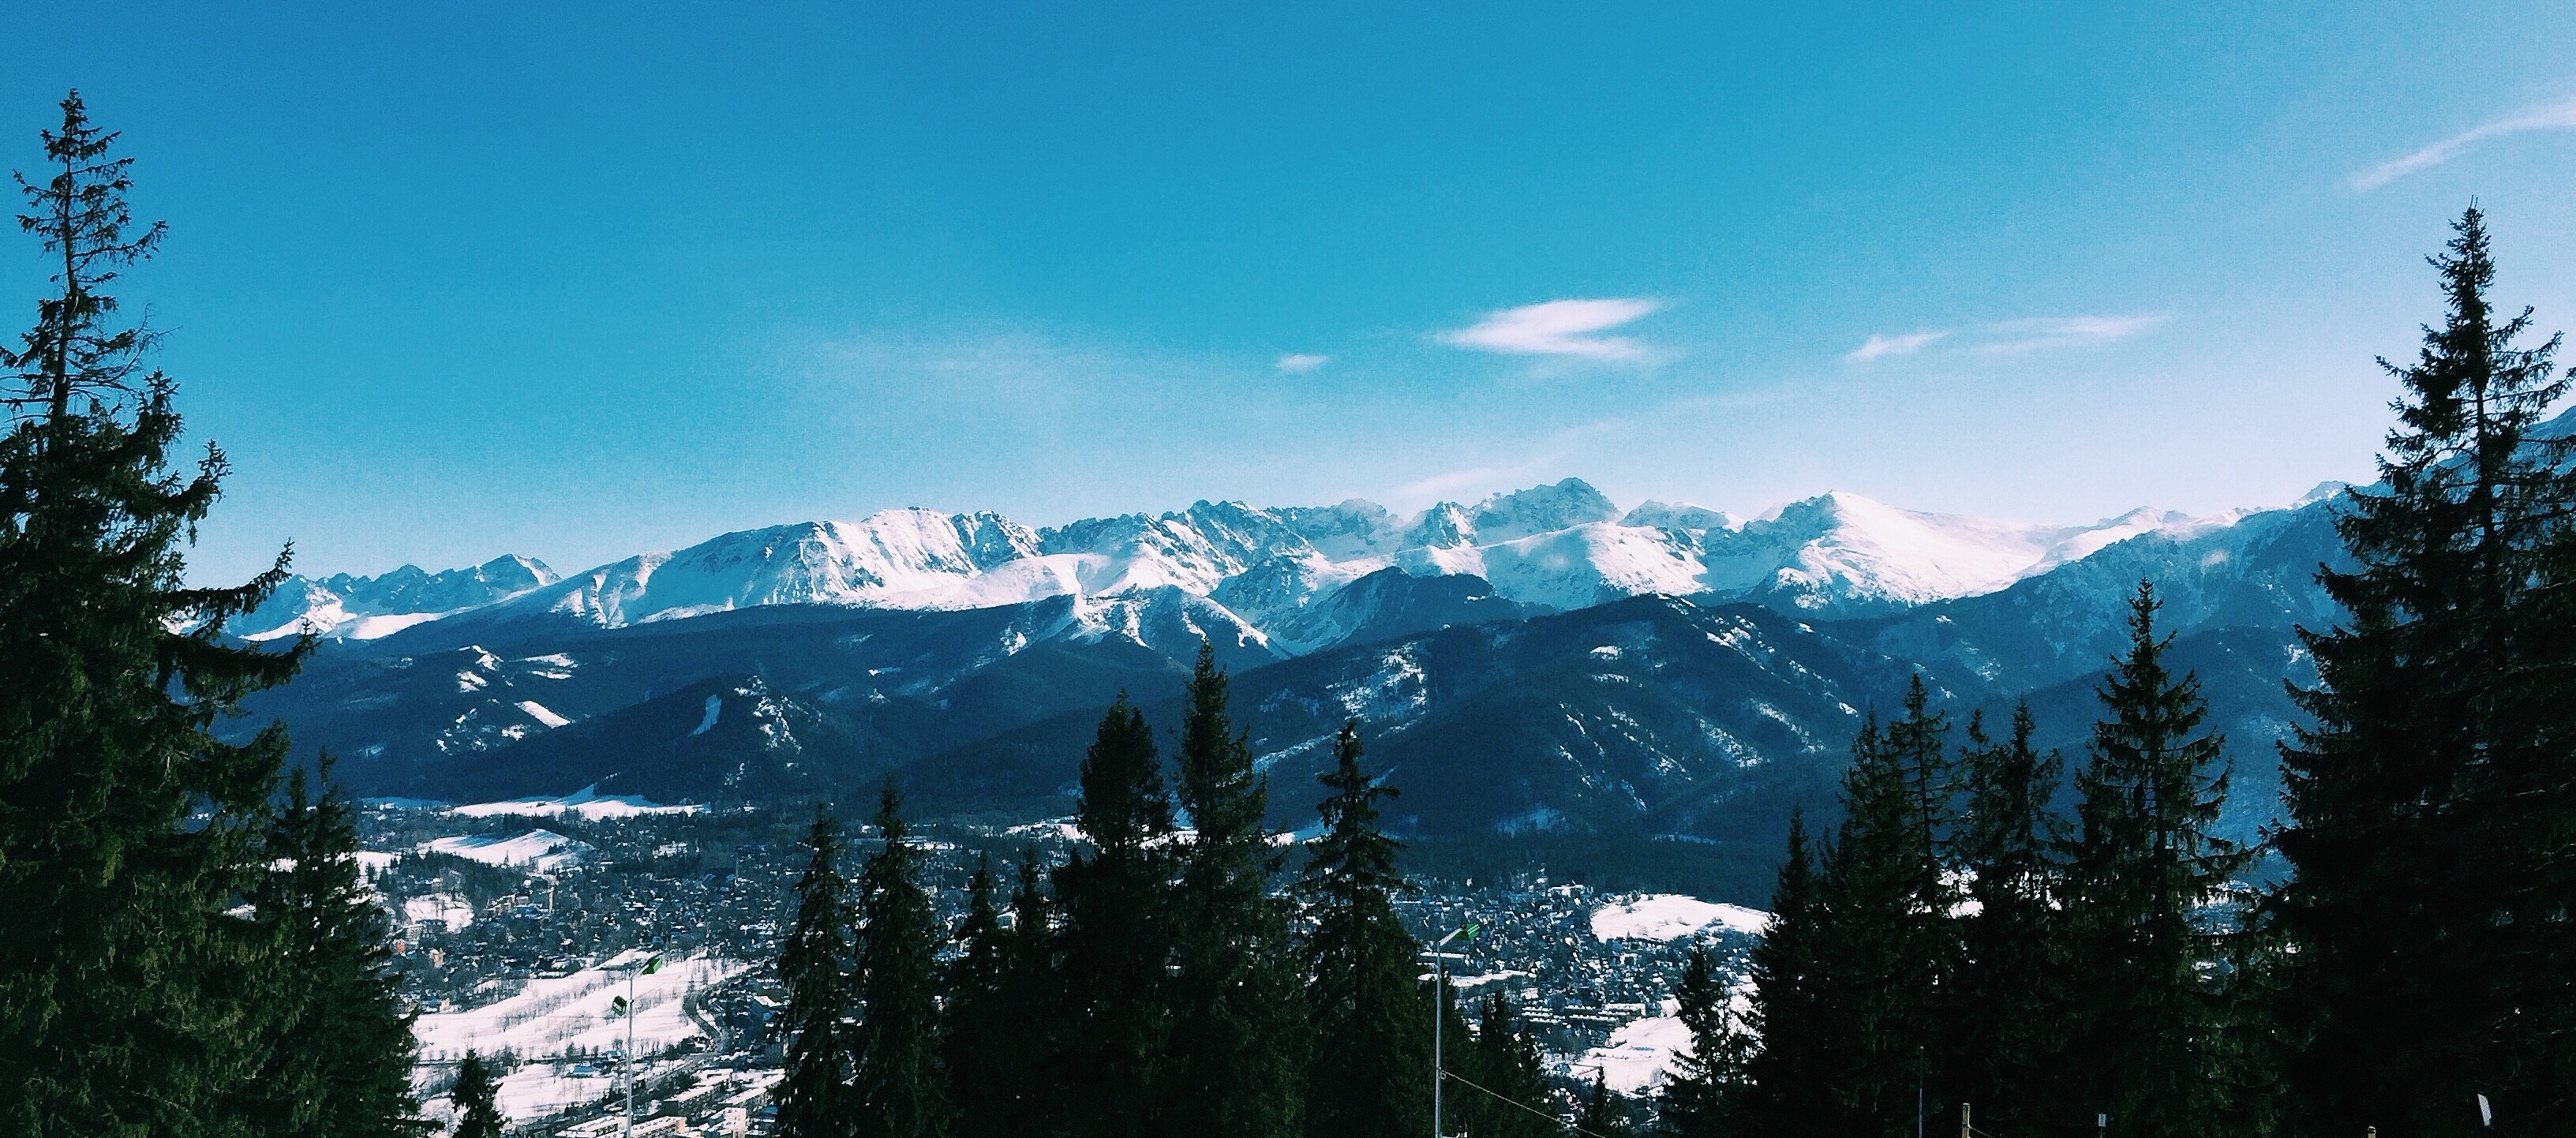
tree, nature, forest, wilderness, mountain, snow, winter, valley, mountain range, weather, ridge, summit, alps, landform, geographical feature, atmospheric phenomenon, mountainous landforms